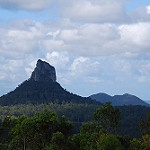
Label: mountain